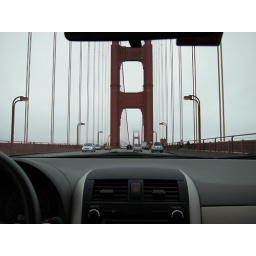
over golden gate bridge